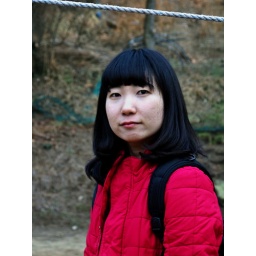
A Korean girl in red